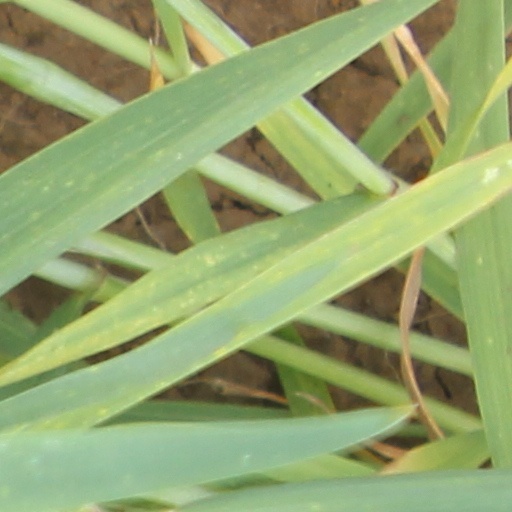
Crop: wheat